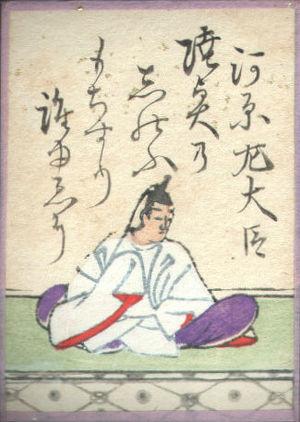
Le Ogura hyakunin isshu est une célèbre compilation de poèmes classiques japonais. Ce nom peut aussi faire référence au jeu karuta qui se base sur ce fameux recueil.
Minamoto no Tōru est un poète et homme politique de l'époque de Heian. Fils de l'empereur Saga, il prit le nom de Minamoto et appartient à la lignée Saga Genji. Il est évoqué comme possible modèle pour Hikaru Genji, personnage principal de la plus importante œuvre classique en prose de la littérature japonaise : le Dit du Genji. Il fit reproduire le paysage de Matsushima dans le jardin de sa résidence située sur la sixième avenue de Kyōto, au bord de la rivière Kamo et appelée Palais de la grève. Cette résidence a été par la suite réputée pour être hantée, comme l'indique une anecdote du Konjaku monogatari shū et une pièce de nō de Zeami intitulée Tōru.